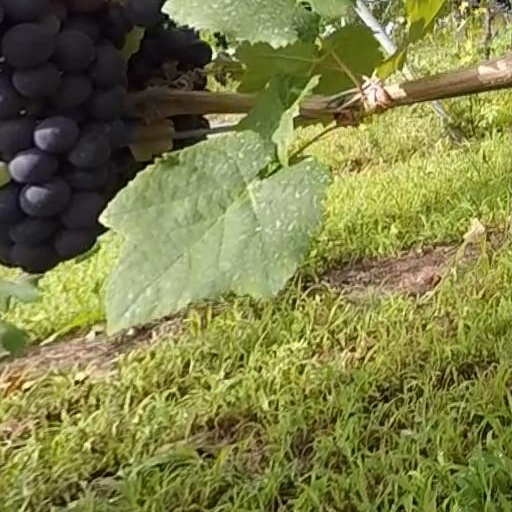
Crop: grape